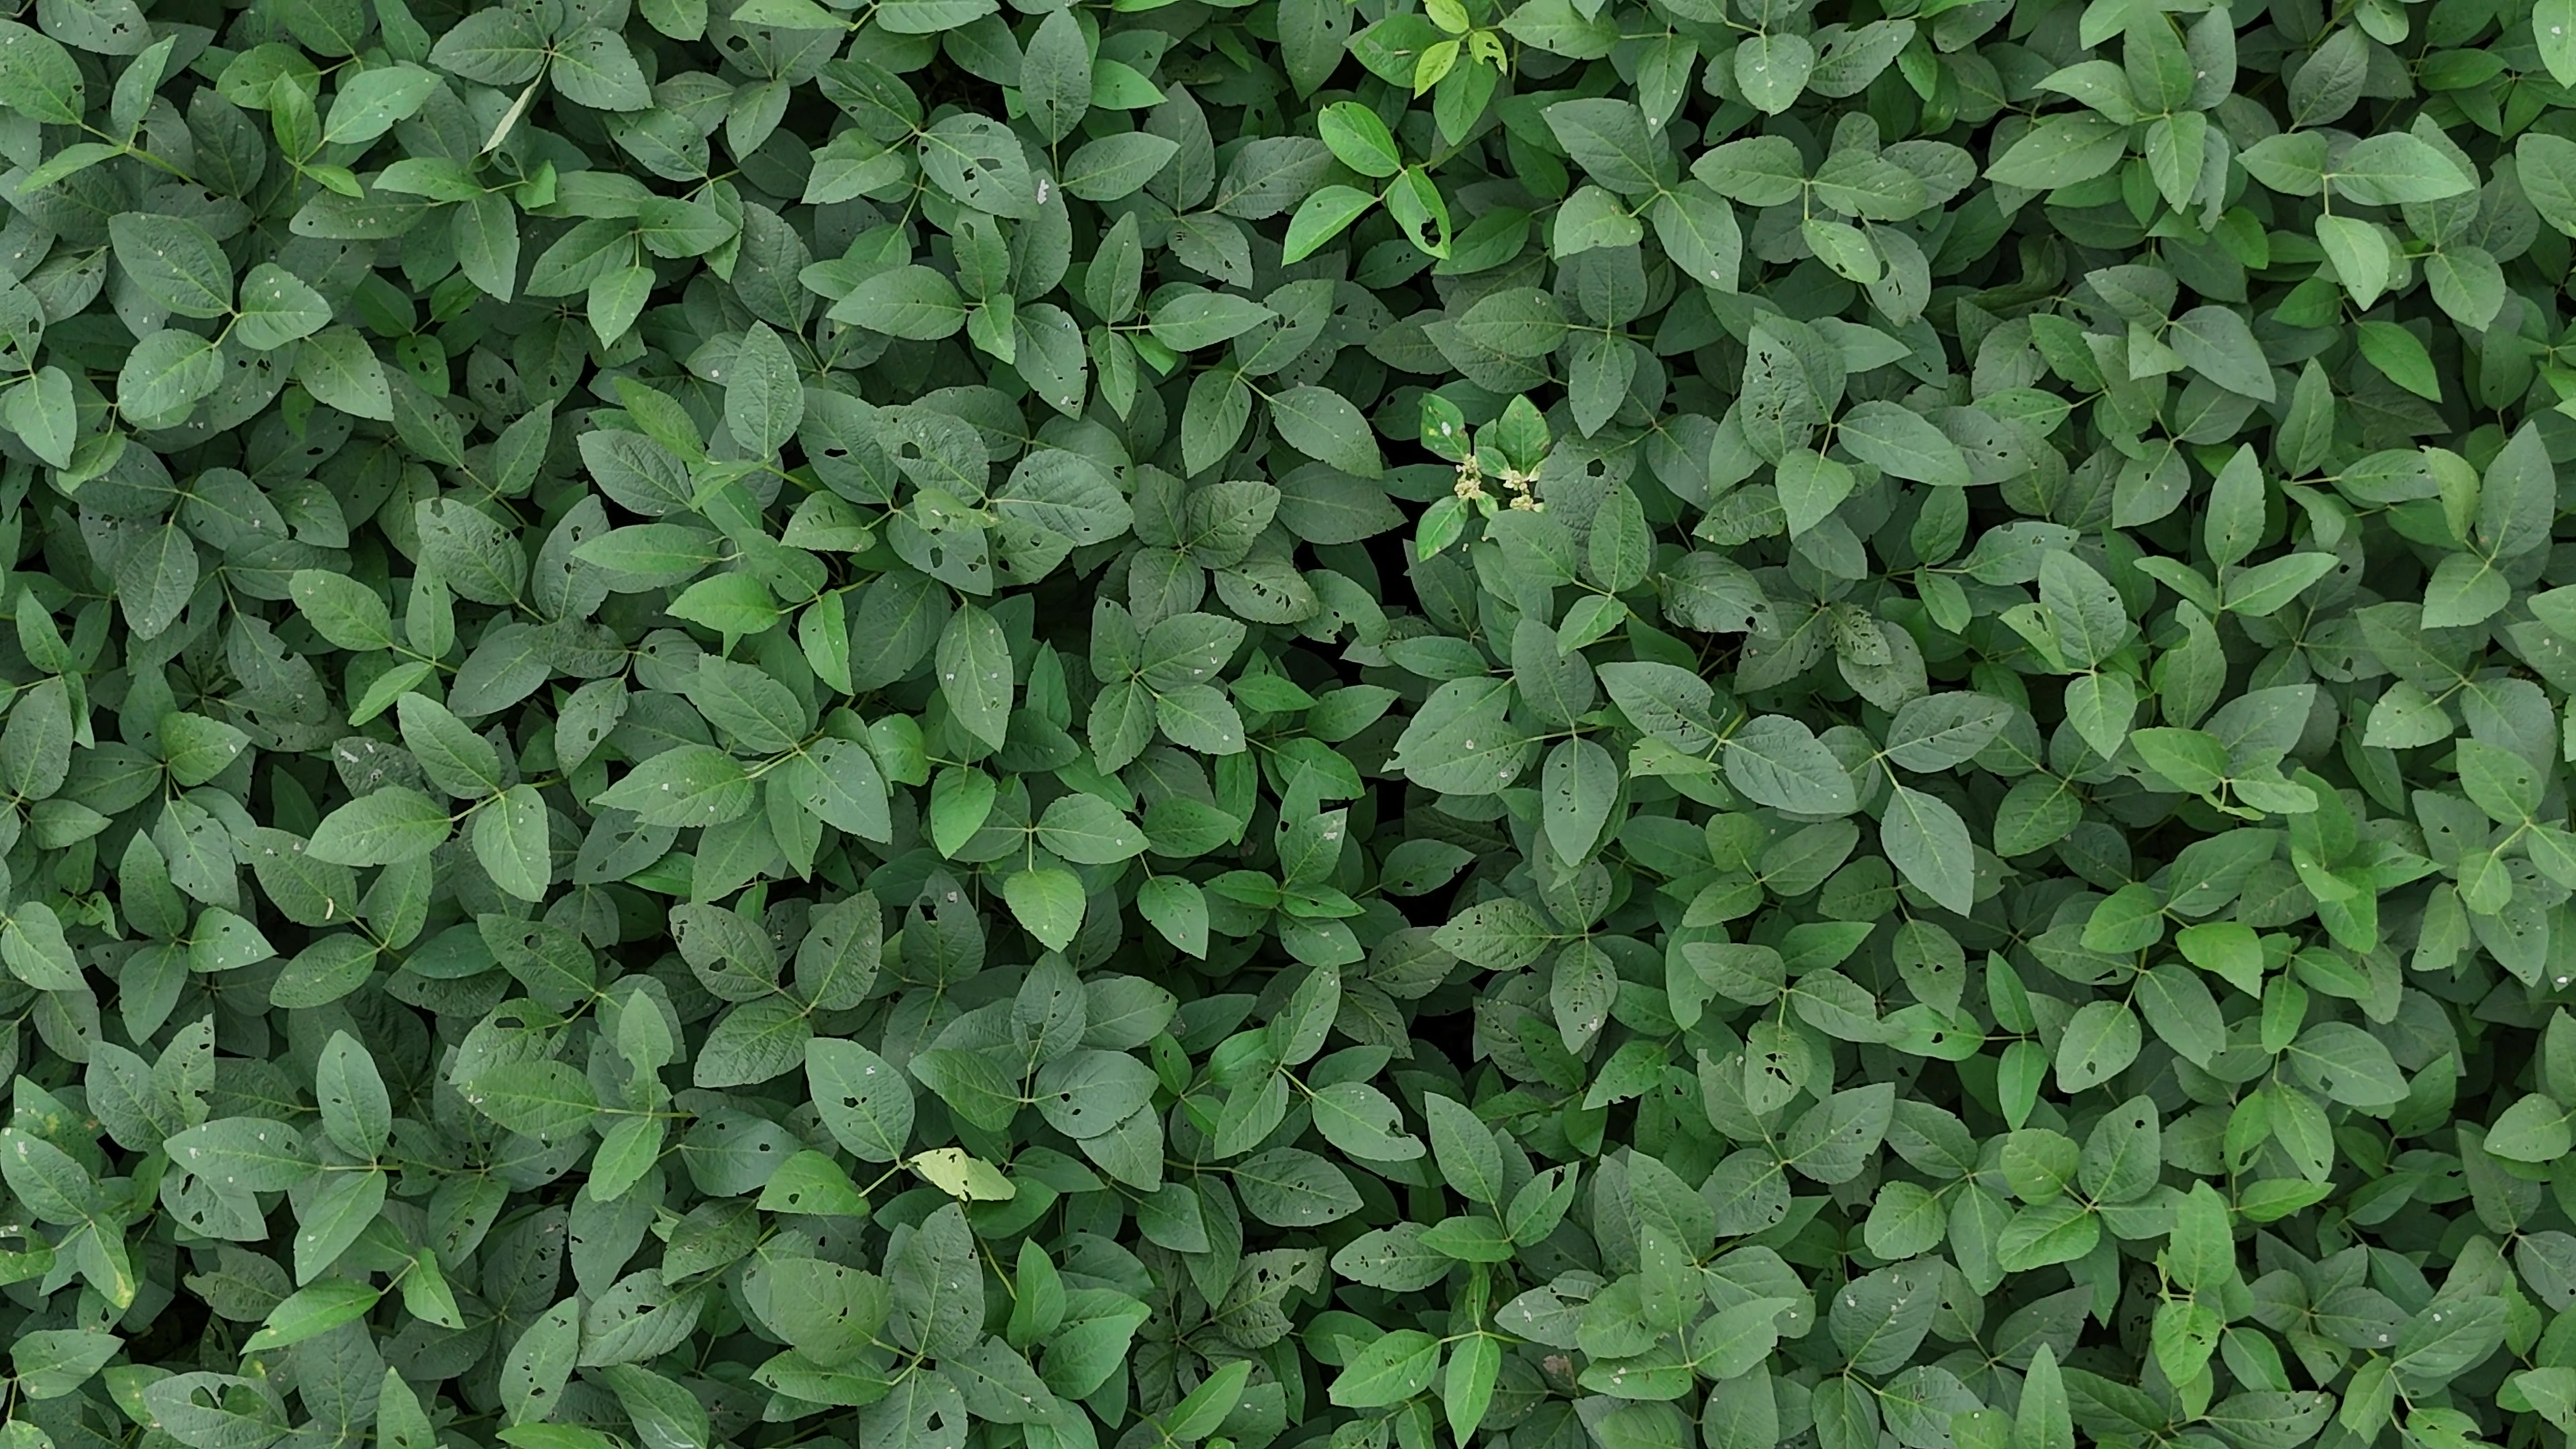
Label: Semilooper_Pest